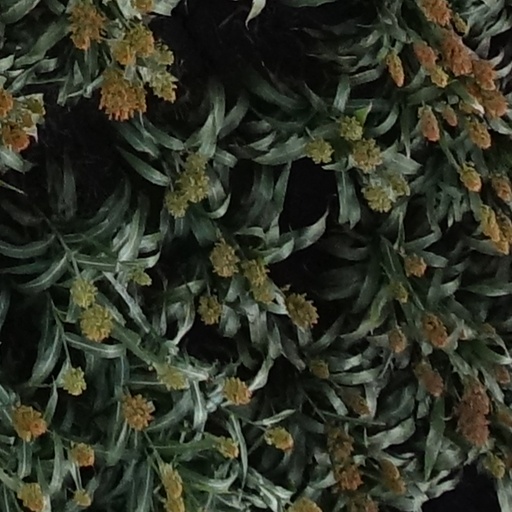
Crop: sorghum